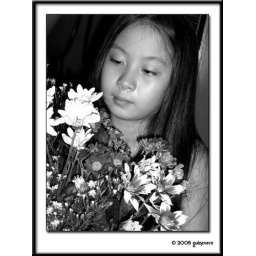
in black and white